Mohammad-Ali Eslami Nodooshan

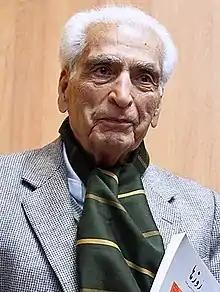
Nodushan in 2012

Mohammad-Ali Eslami Nodushan (25 August 1924 – 25 April 2022) was an Iranian literary critic, translator and poet, and one of the most celebrated contemporary writers on culture and literature in Iran.